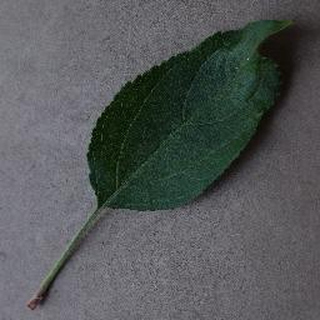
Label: healthy_apple